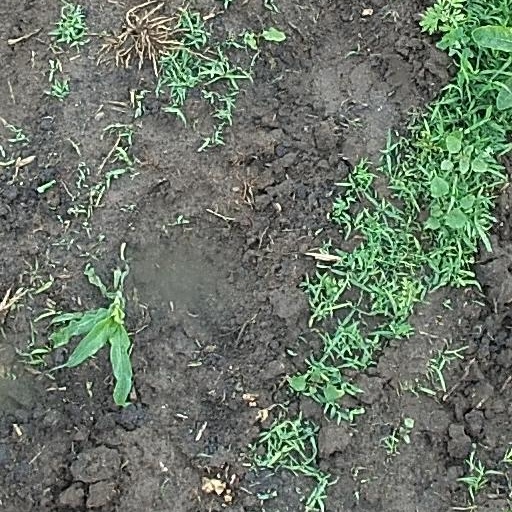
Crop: maize; corn